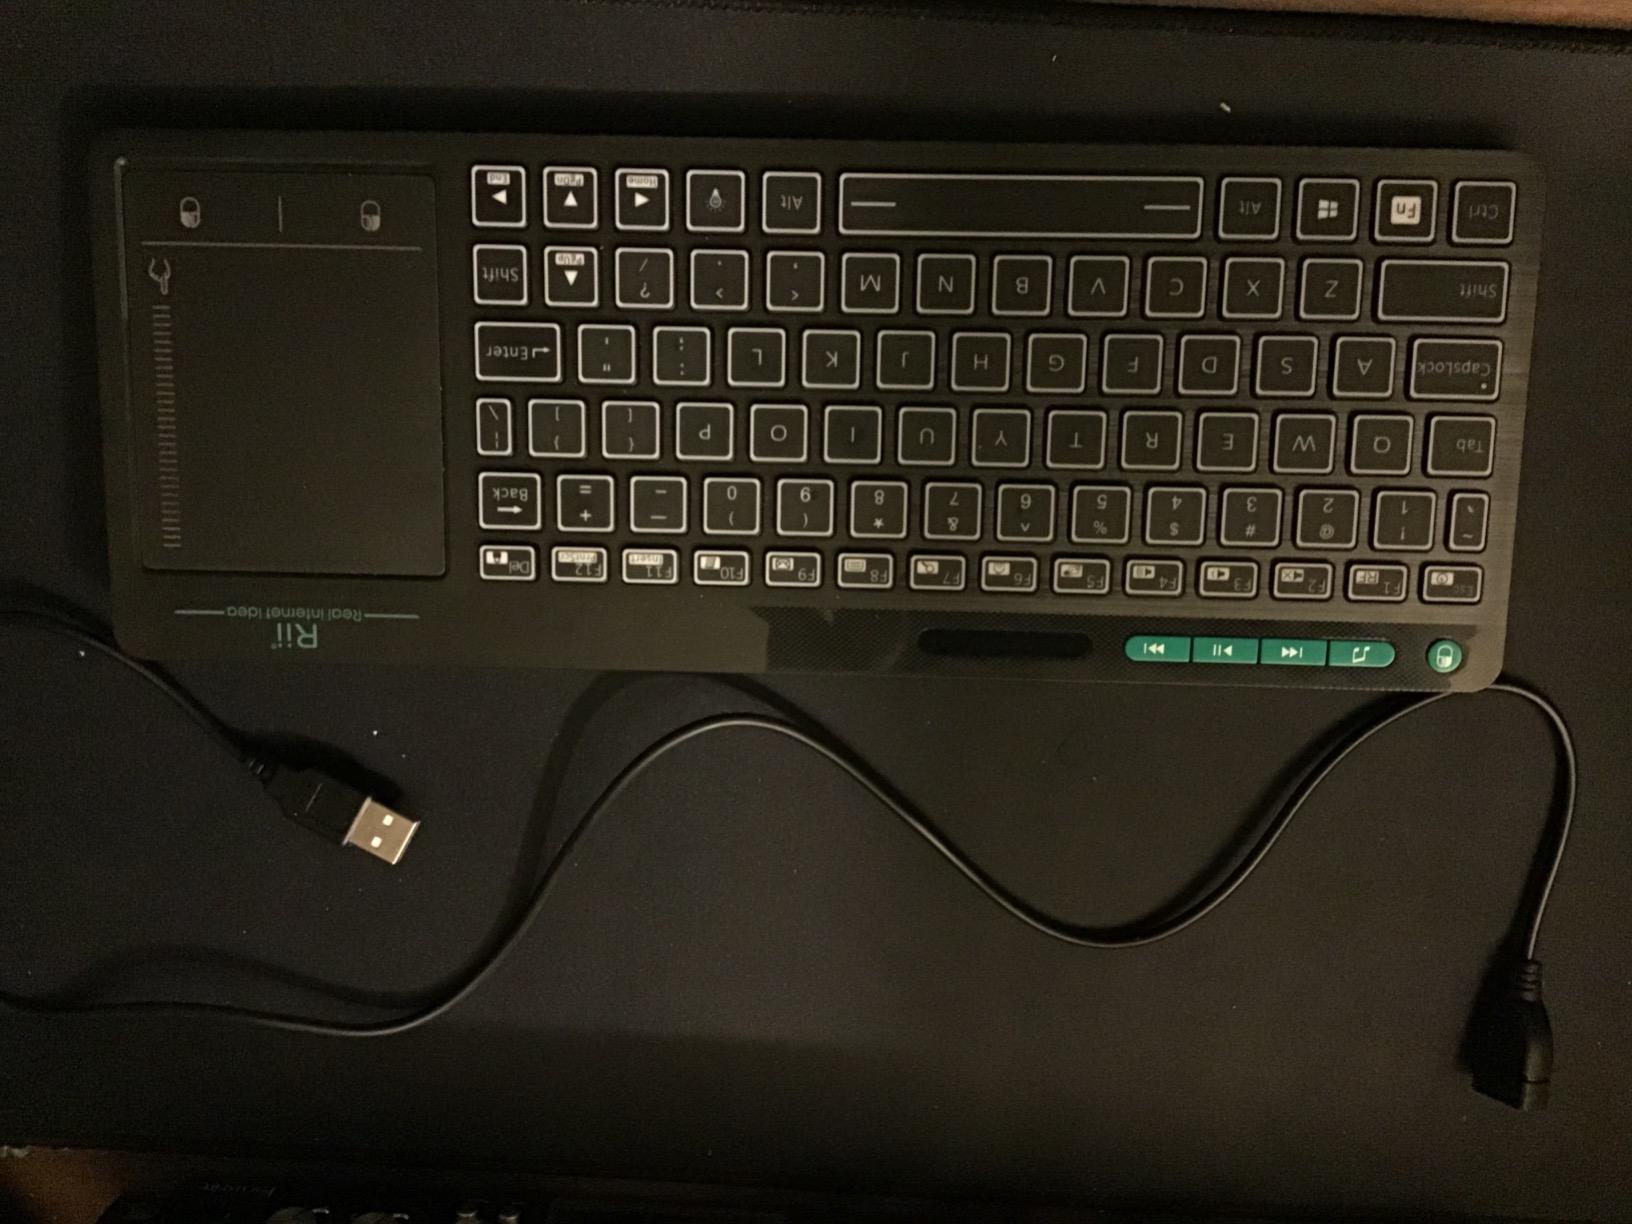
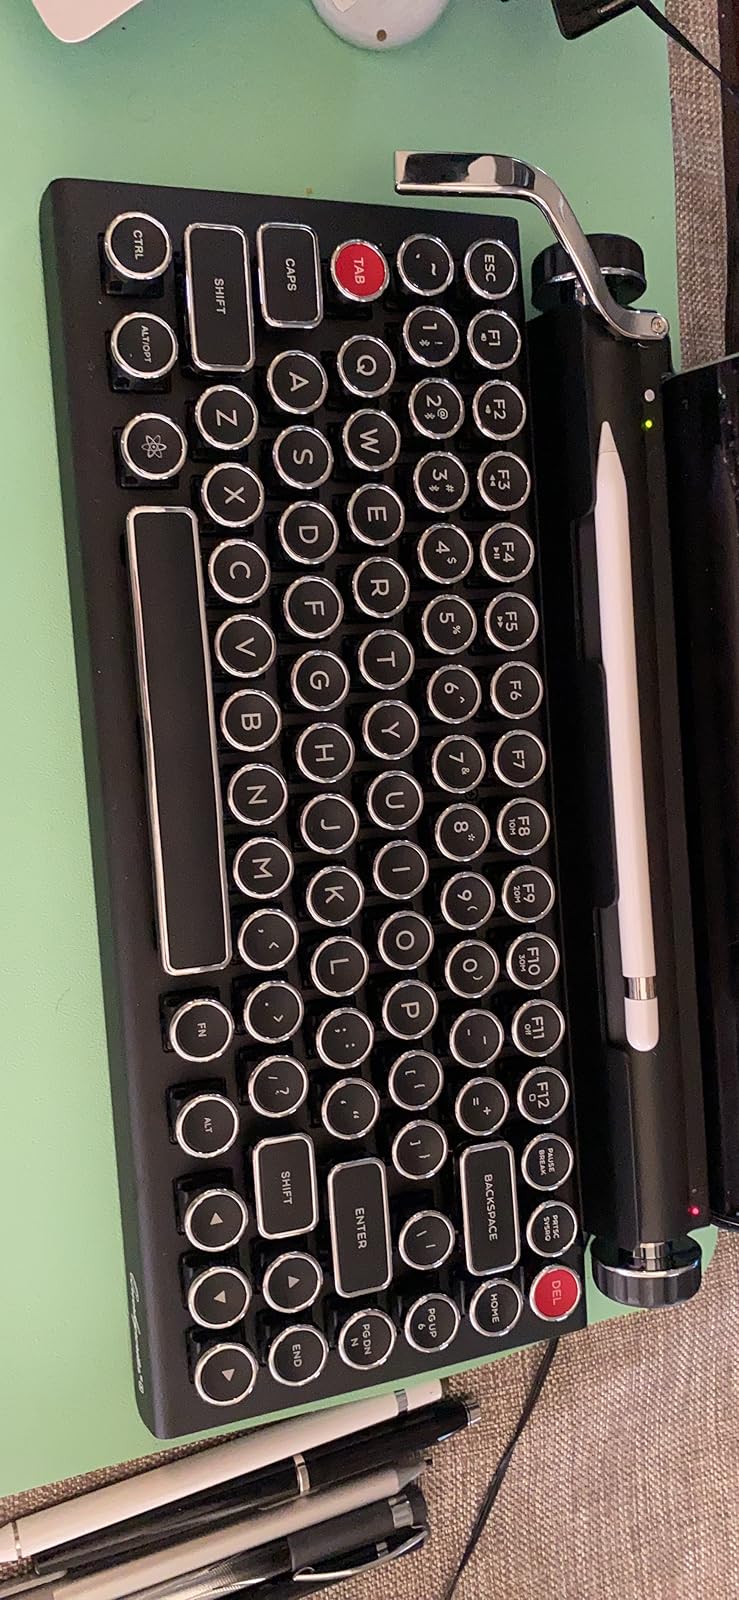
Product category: keyboard
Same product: no